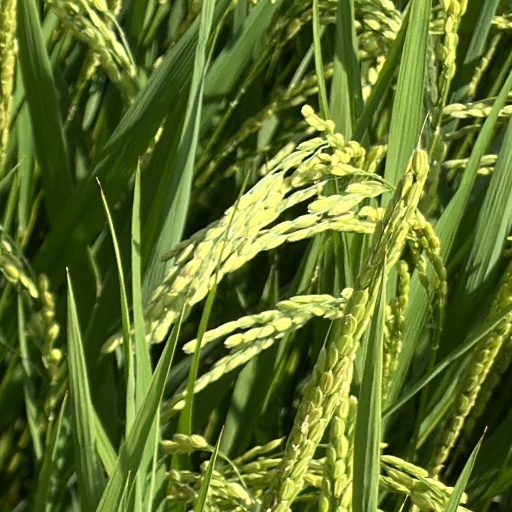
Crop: rice